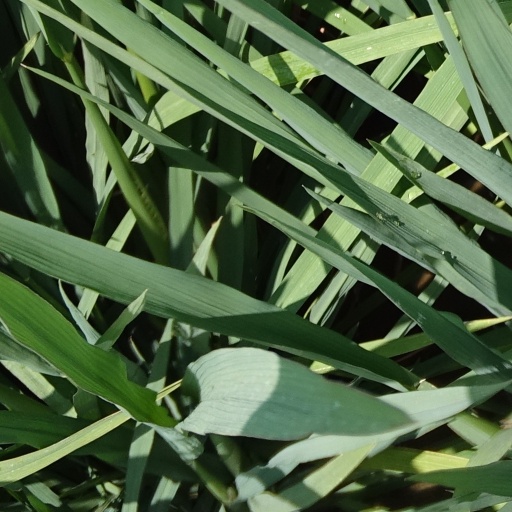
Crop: rice